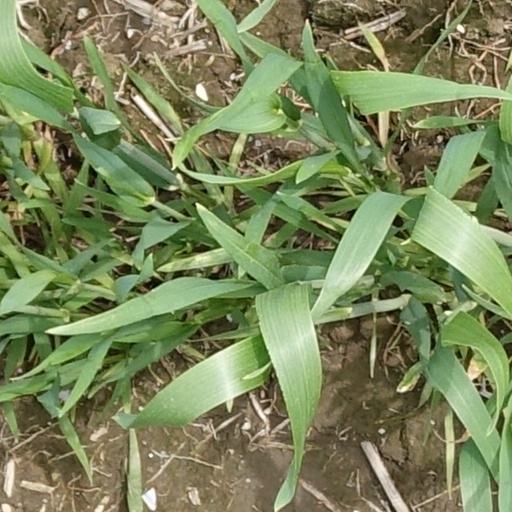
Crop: wheat